The Trial of the Chicago 7

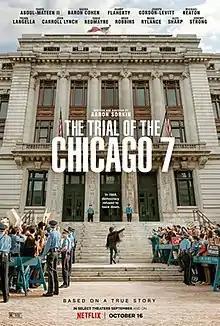
Release poster

The Trial of the Chicago 7 is a 2020 American historical legal drama film written and directed by Aaron Sorkin. The film follows the Chicago Seven, a group of anti–Vietnam War protesters charged with conspiracy and crossing state lines with the intention of inciting riots at the 1968 Democratic National Convention in Chicago. It features an ensemble cast including Yahya Abdul-Mateen II, Sacha Baron Cohen, Daniel Flaherty, Joseph Gordon-Levitt, Michael Keaton, Frank Langella, John Carroll Lynch, Eddie Redmayne, Noah Robbins, Mark Rylance, Alex Sharp, Ben Shenkman, and Jeremy Strong.